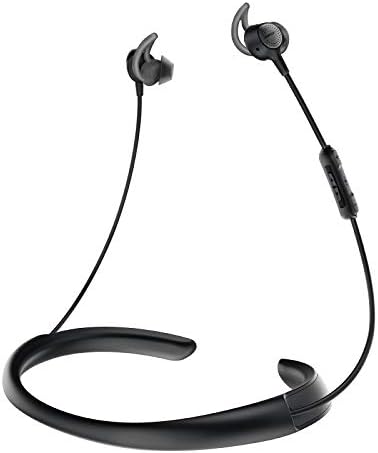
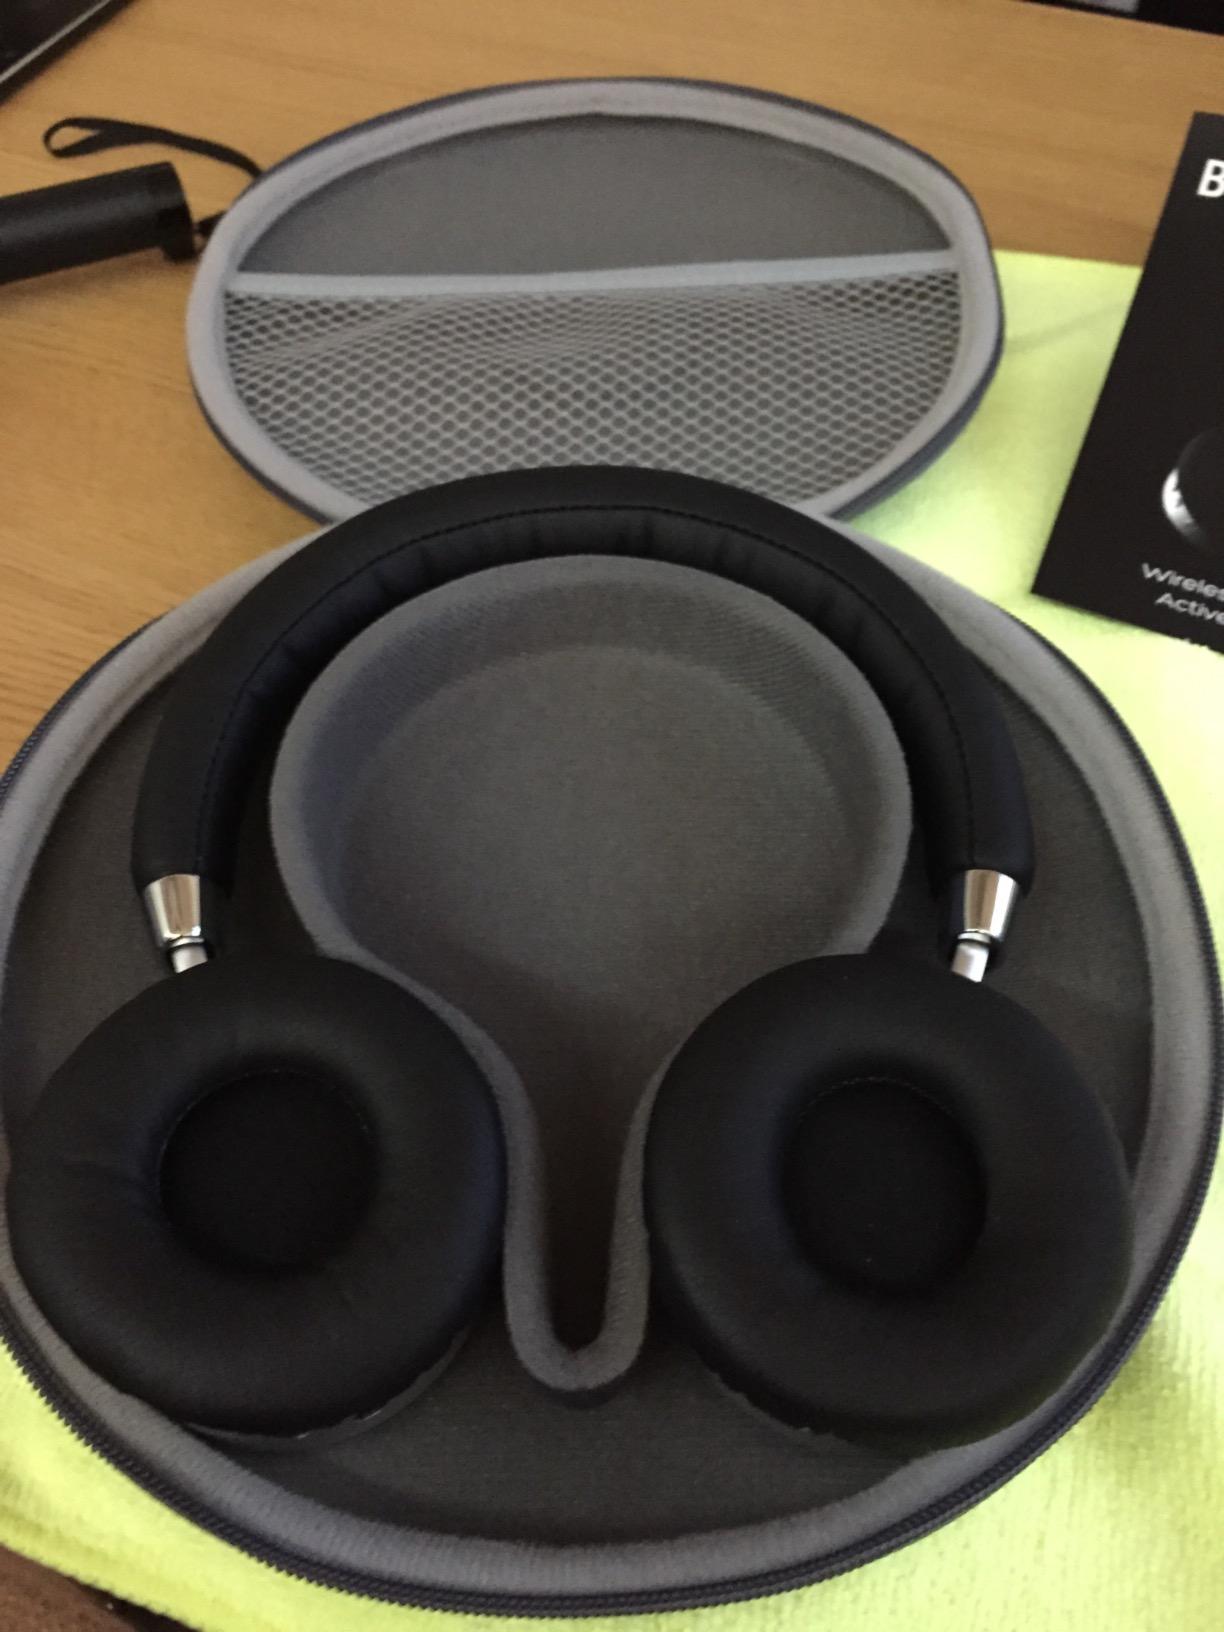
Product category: headphones
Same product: no